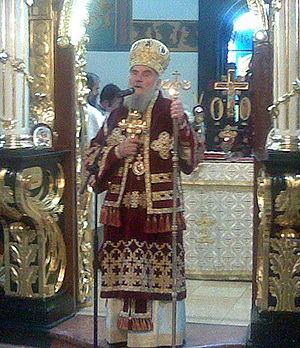
Irénée, né Miroslav Gavrilović le 28 août 1930 à Vidova, près de Čačak, est le 45ᵉ patriarche de l'Église orthodoxe serbe depuis le vendredi 22 janvier 2010. Son titre complet est Sa Sainteté l'Archevêque de Peć, Métropolite de Belgrade et Karlovci, Patriarche serbe Irénée.